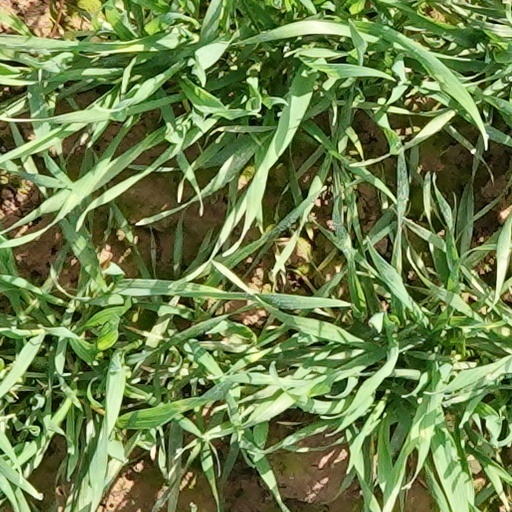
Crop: wheat